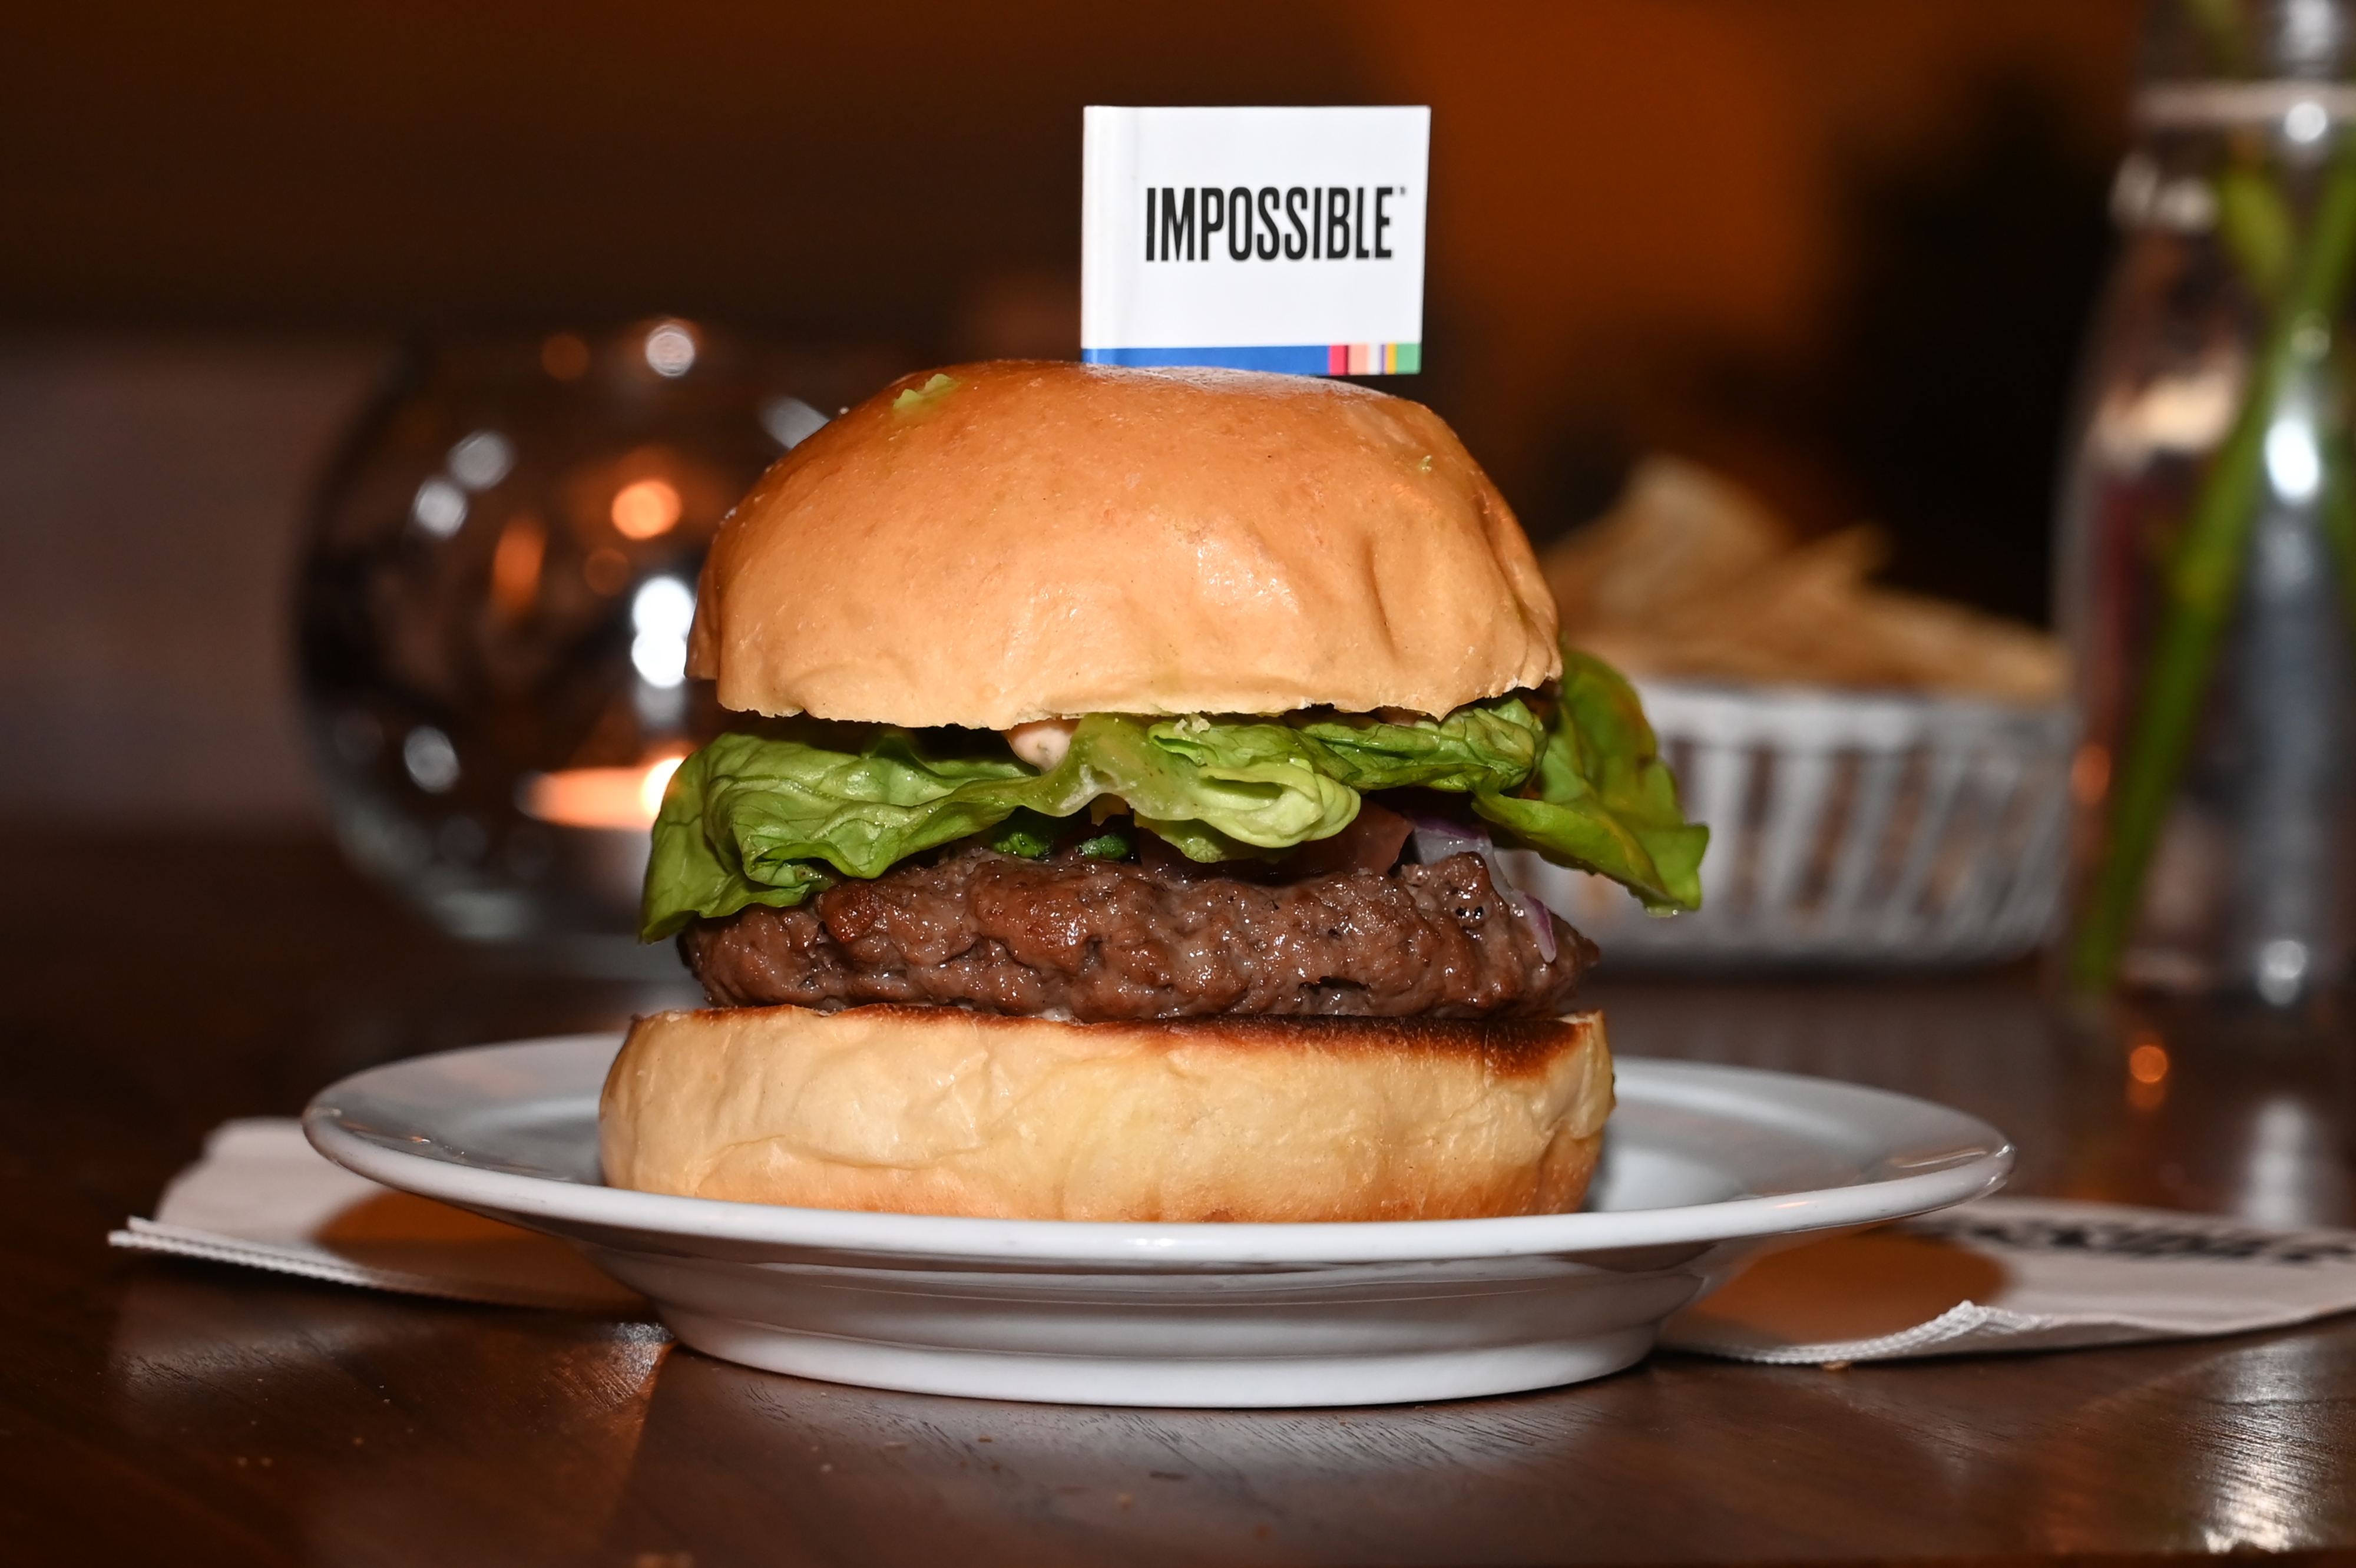
Dish: burger